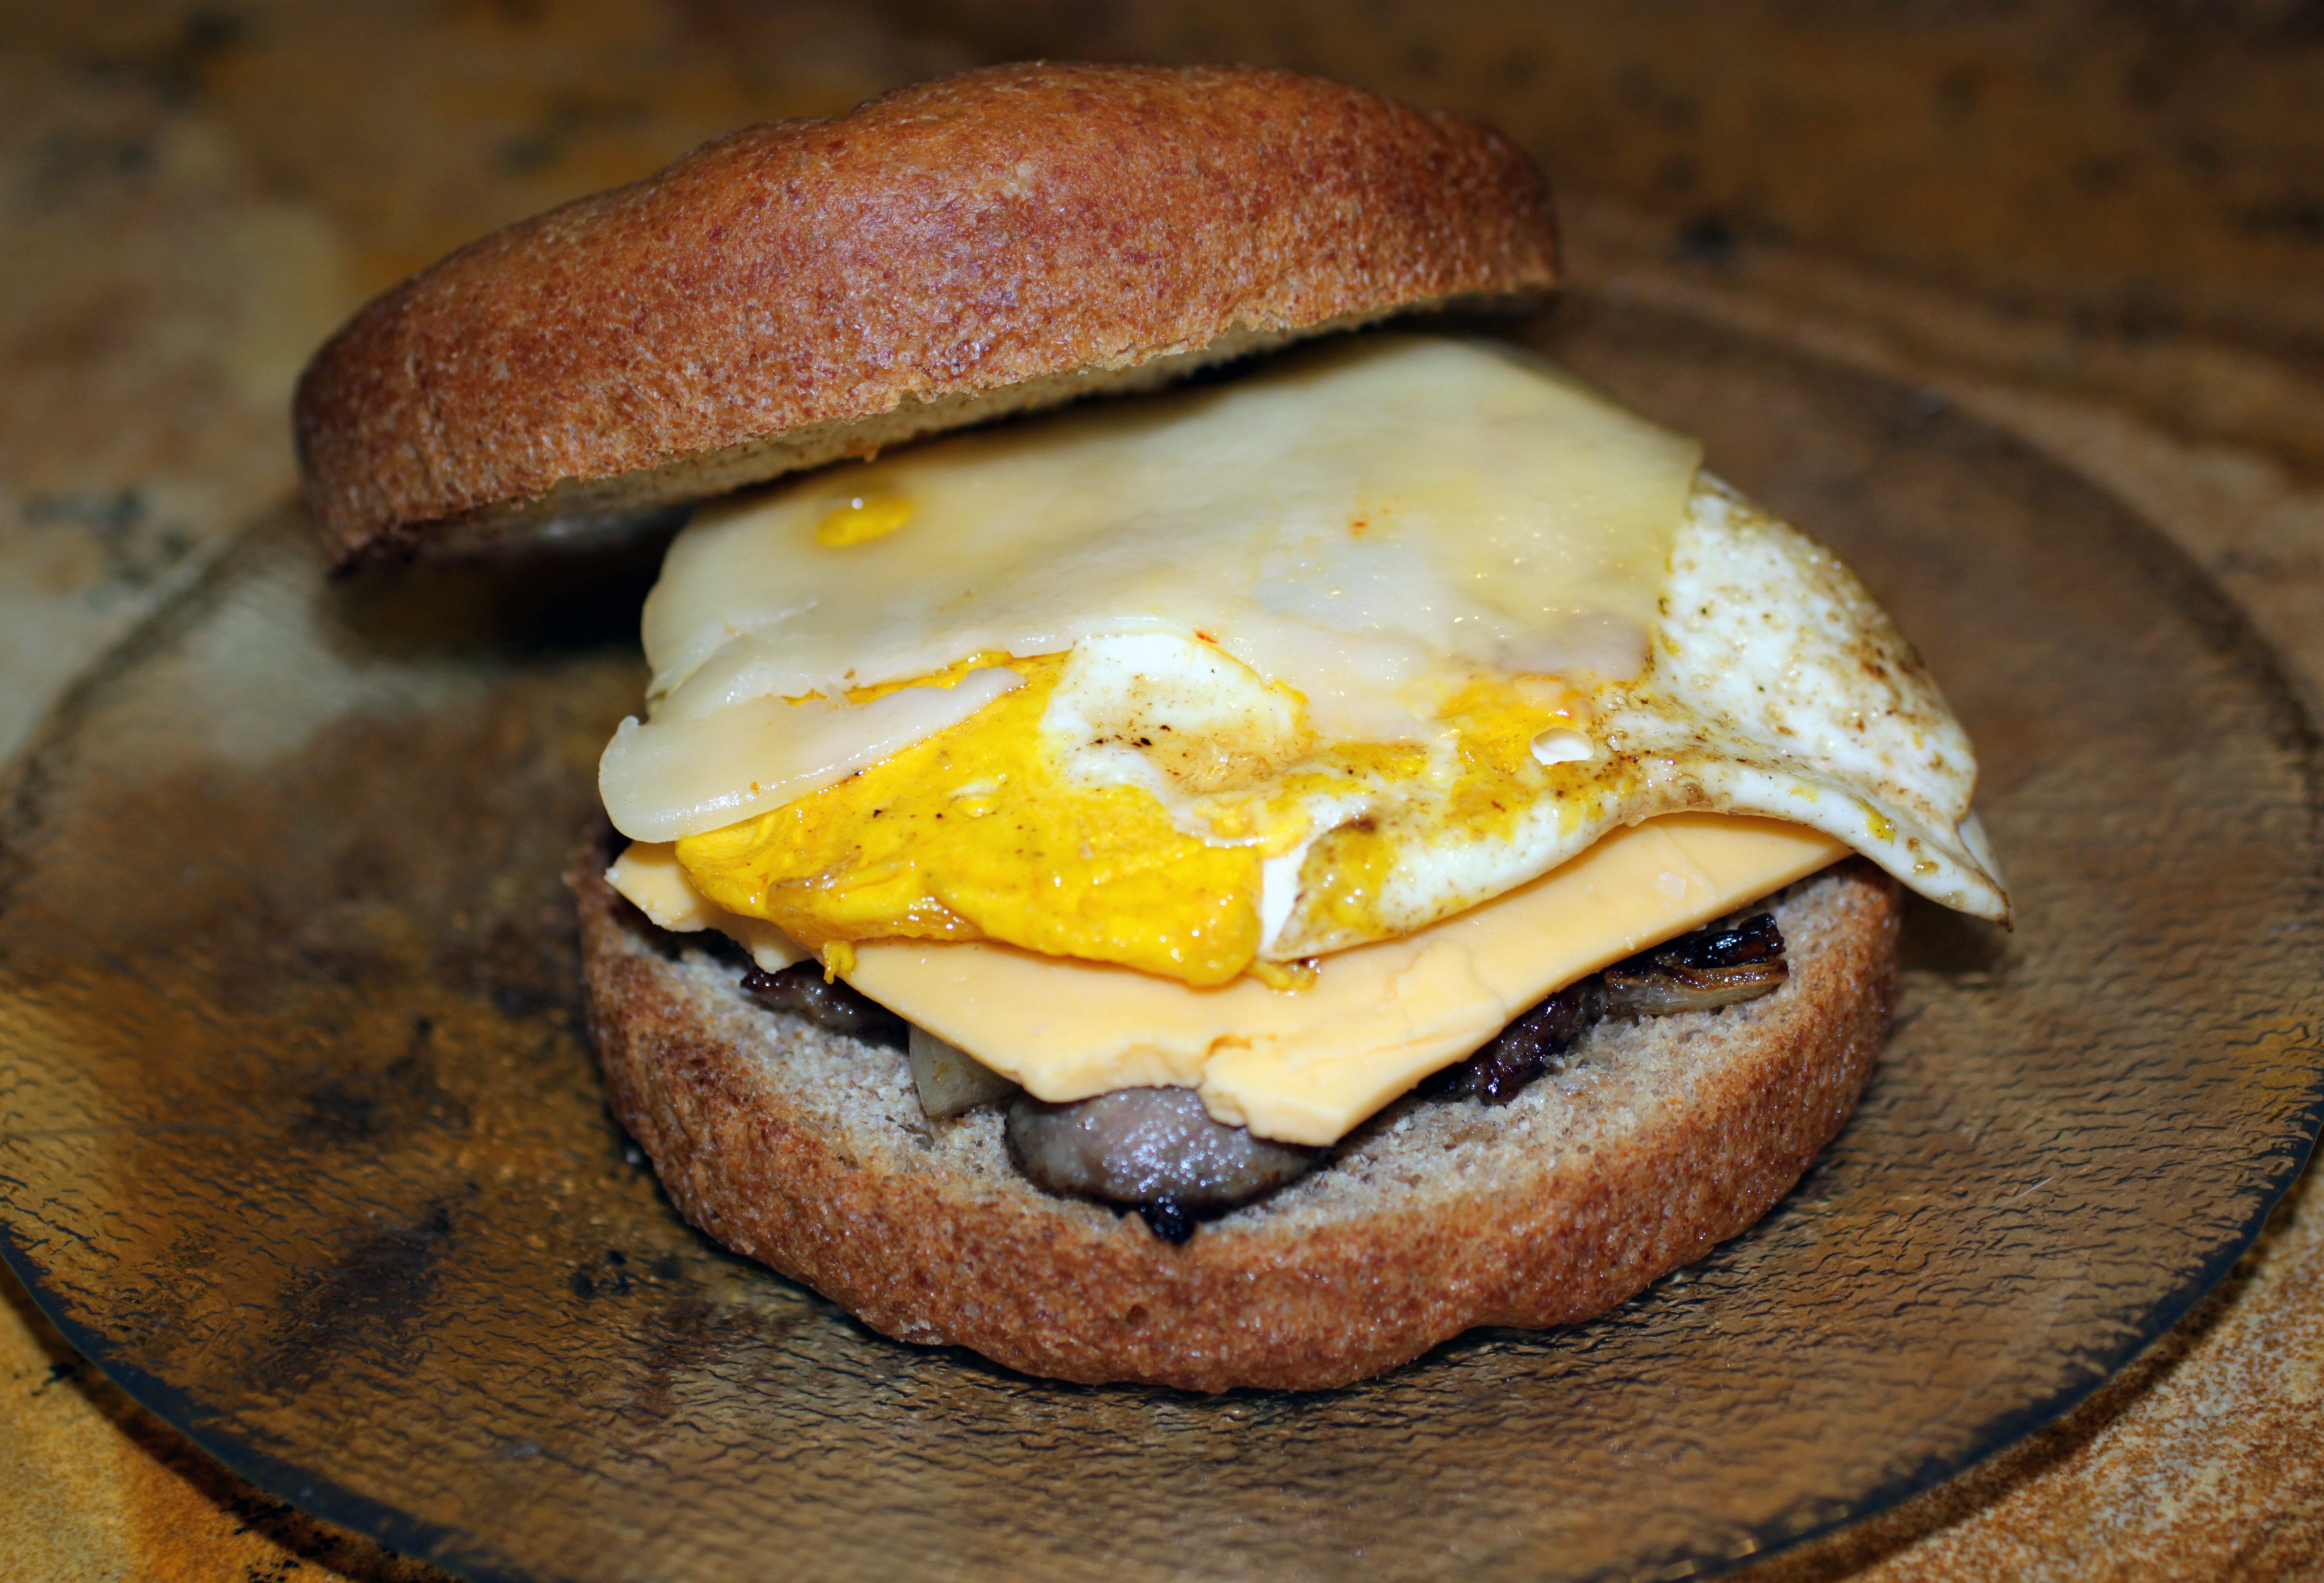
dish, meal, food, produce, plate, breakfast, meat, homemade, onion, hamburger, sandwich, egg, cheese, sausage, bun, cheeseburger, american, nutrition, swiss, granite, slider, spelt, veggie burger, breakfast sandwich, sloppy joe